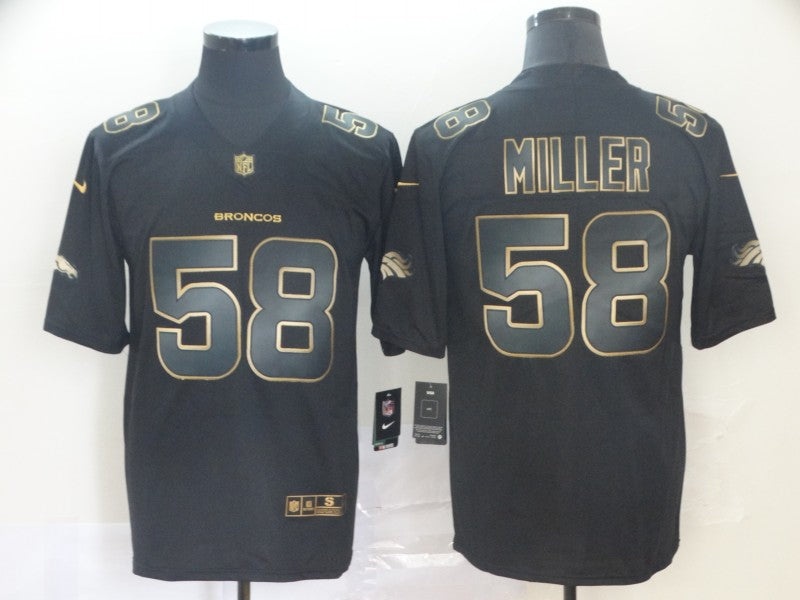
Adult Denver Broncos Von Miller NO.58 Football Jerseys
Category: Arts & Entertainment > Hobbies & Creative Arts > Collectibles > Sports Collectibles > Sports Fan Accessories > T-Shirts